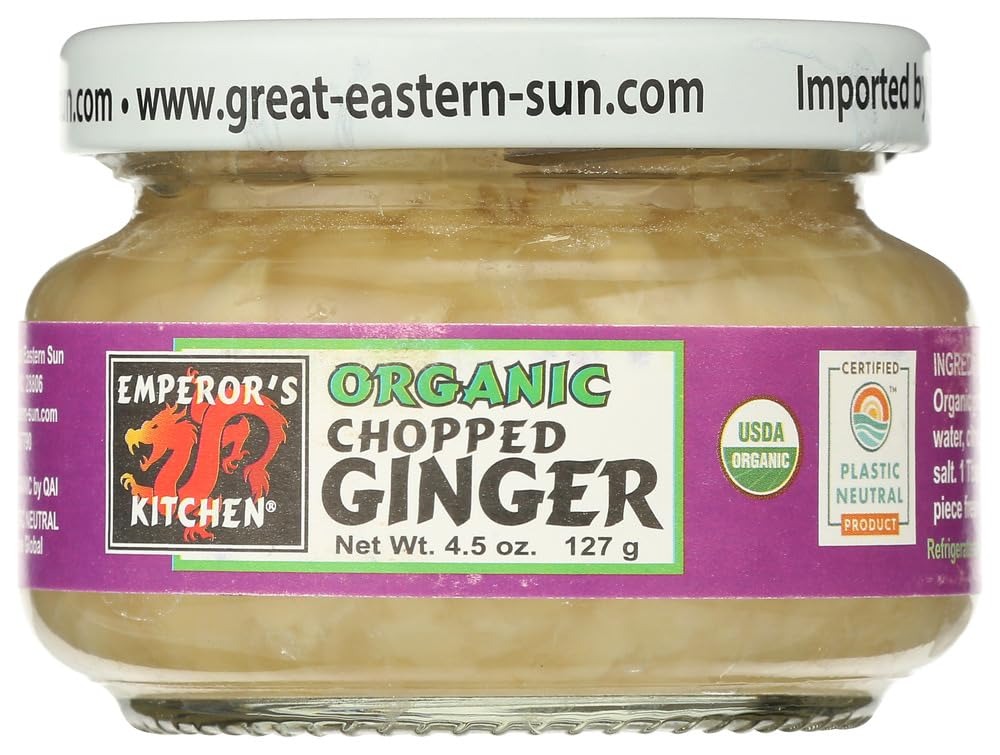
Item Name: Emperor's Kitchen Chopped Ginger, 4.5 Ounce (Pack of 12)
Value: 54.0
Unit: Fl Oz

Price: 9